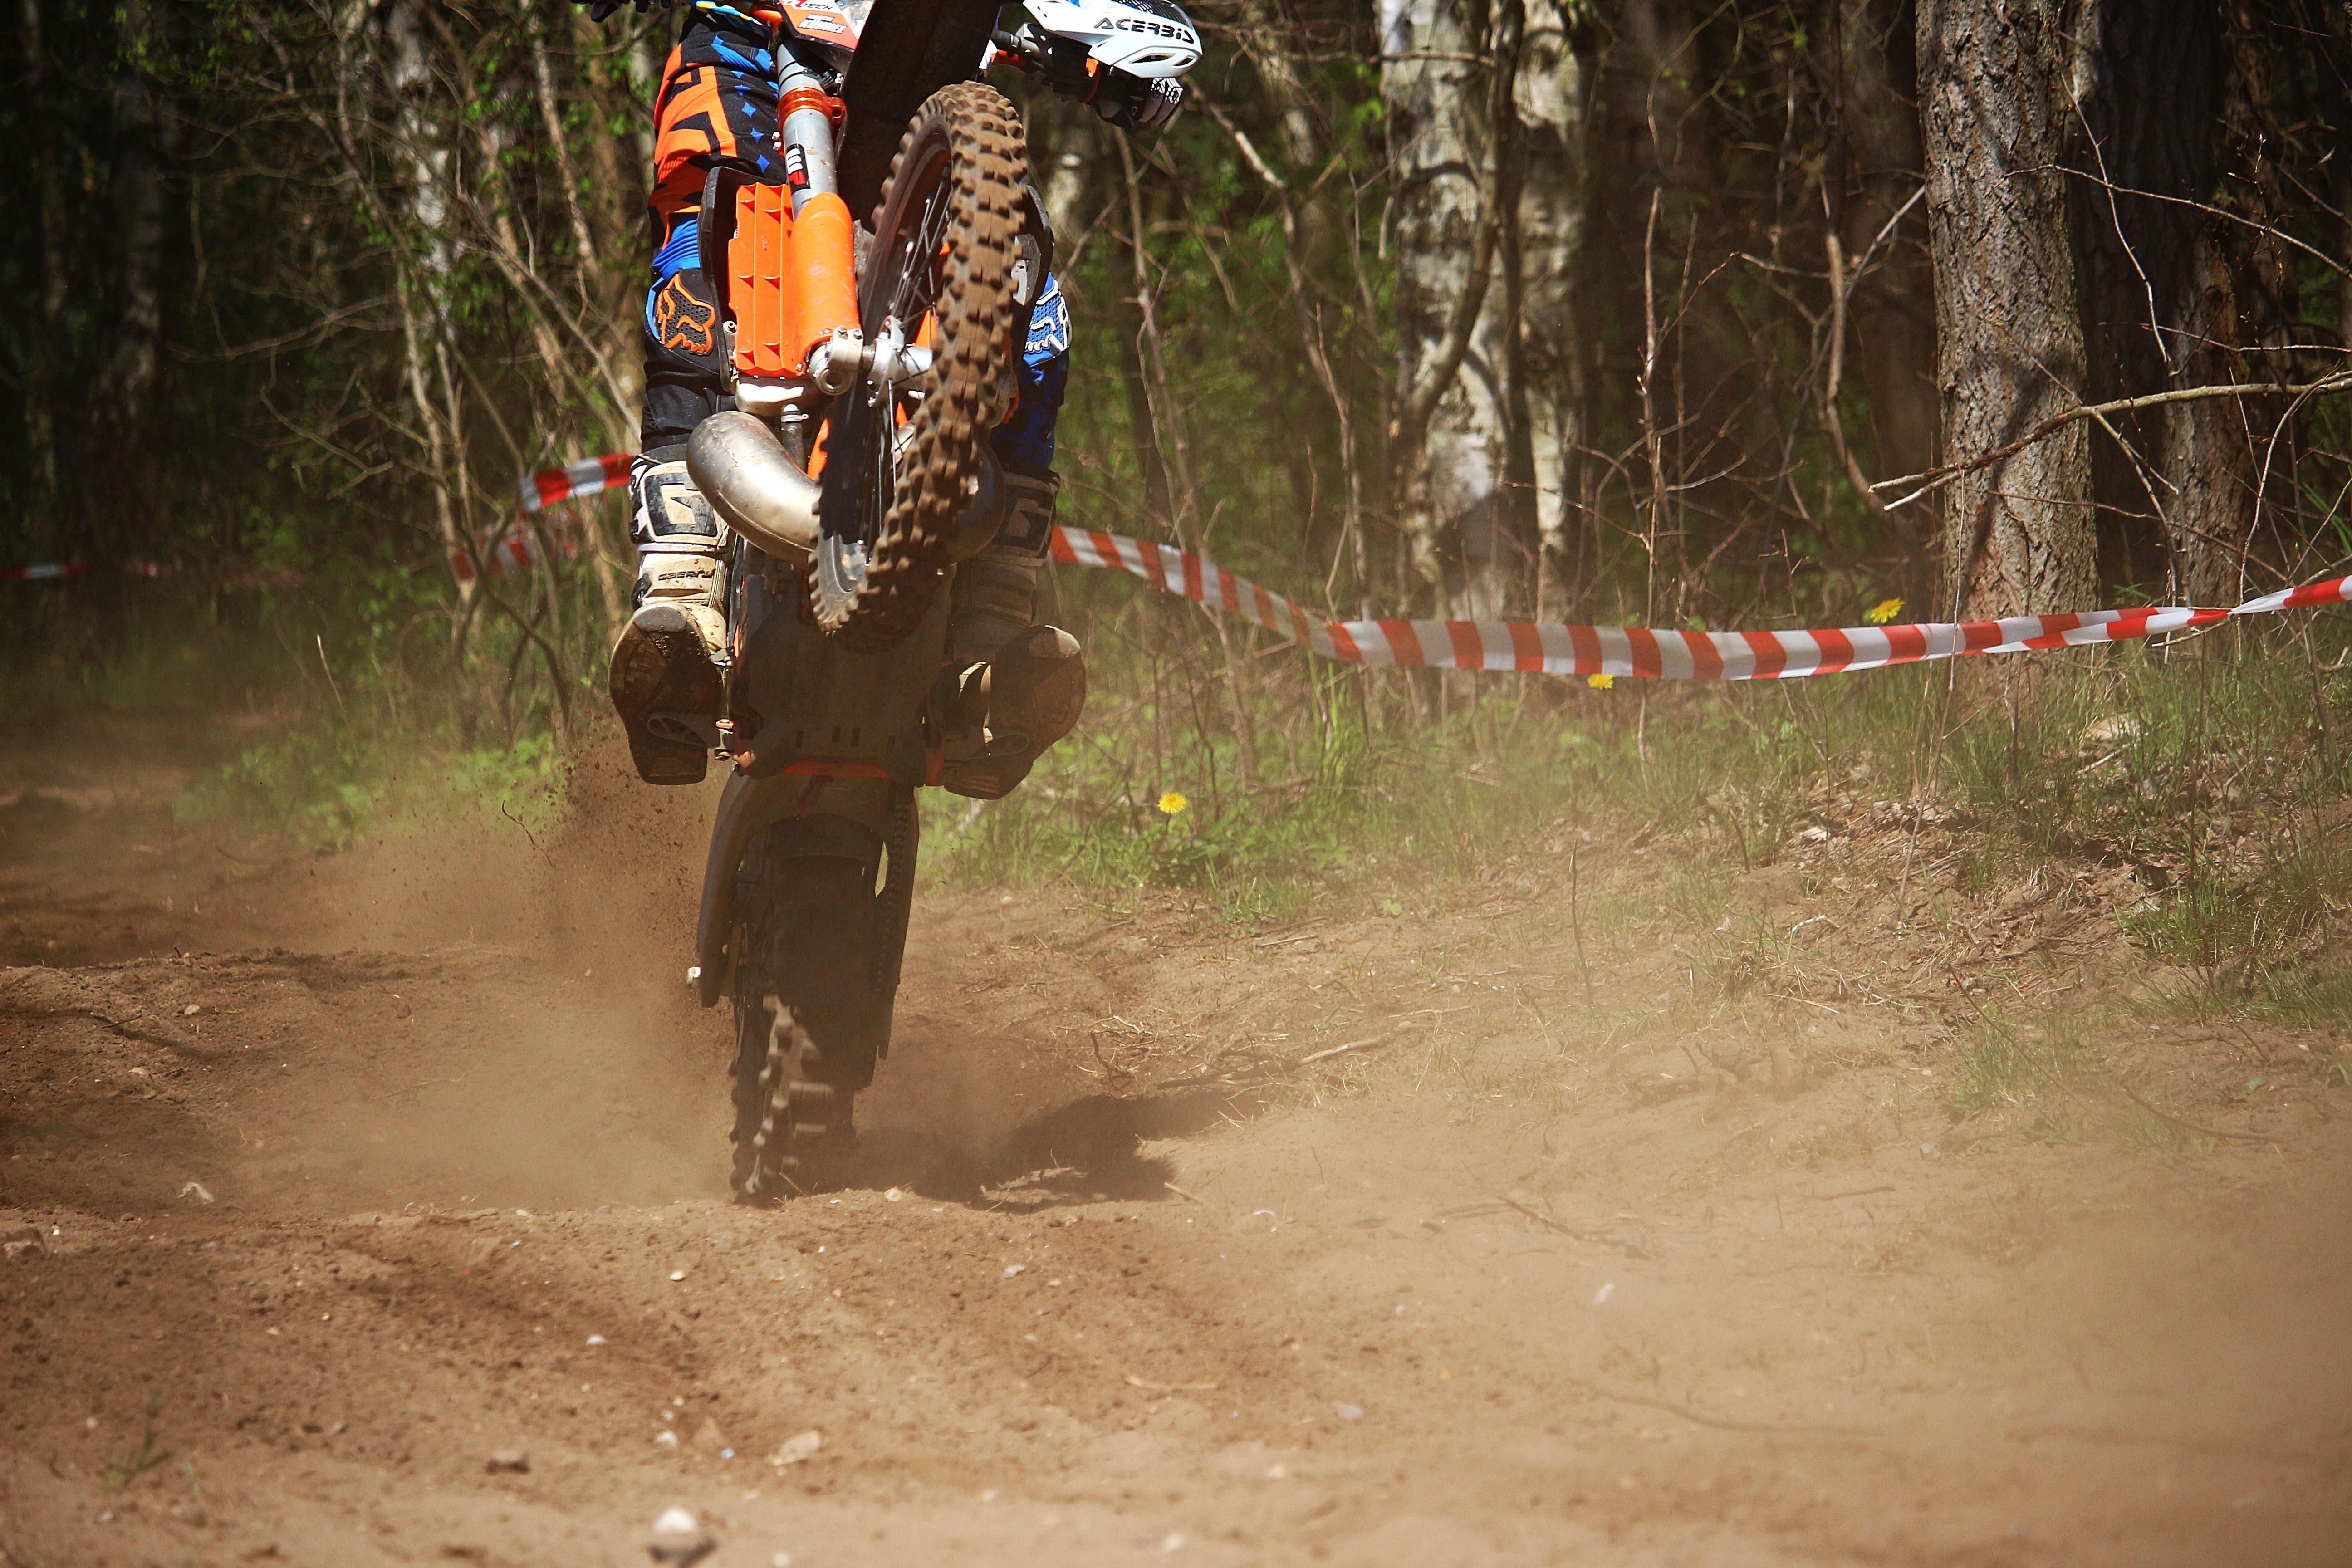
sand, bicycle, vehicle, motorcycle, mud, motocross, soil, cross, extreme sport, mountain bike, race, sports, racing, motorsport, freeride, enduro, mountain biking, motocross ride, motorcycle sport, motorcycle racing, cycle sport, cyclo cross, downhill mountain biking, off roading